Benito Montalvo

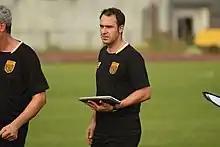
Montalvo with Hyderabad in January 2021

Benito Montalvo (born September 19, 1985 in Unquillo) is an Argentine football coach. He worked at the Marcet Foundation as a coach, analyst and sport director. He is currently assistant coach of India.